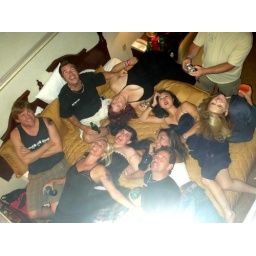
the view from the mirror above the bed